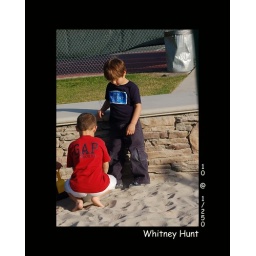
boys in sand